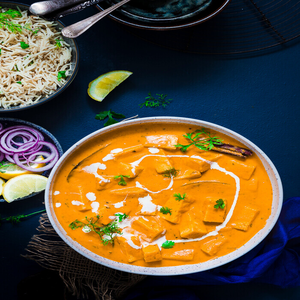
Dish: paneer